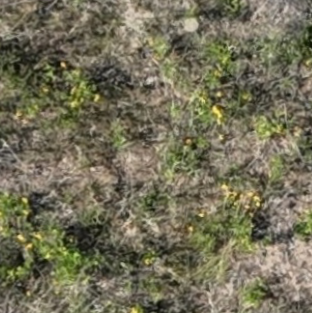
Month: july